Tibet–Nepal salt trade route

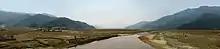
Middle Hills

Throughout history, Nepalis and Tibetans have traded with each other via a number of mountain passes. Two of the most important goods traded were salt from the lakes of Tibet (e.g. Namtso), and rice from the Middle Hills of Nepal. For centuries, the barter of grain and other agricultural products from Nepal with salt and wool from Tibet formed the basis of a trade that has traditionally been in the hands of various, mostly Tibetan-speaking communities. Nomadic groups like the Khyampa, with no land of their own, traded both salt and rice, using sheep, goats and yaks in their travels as a means of survival. Other products from India and China were also bartered.